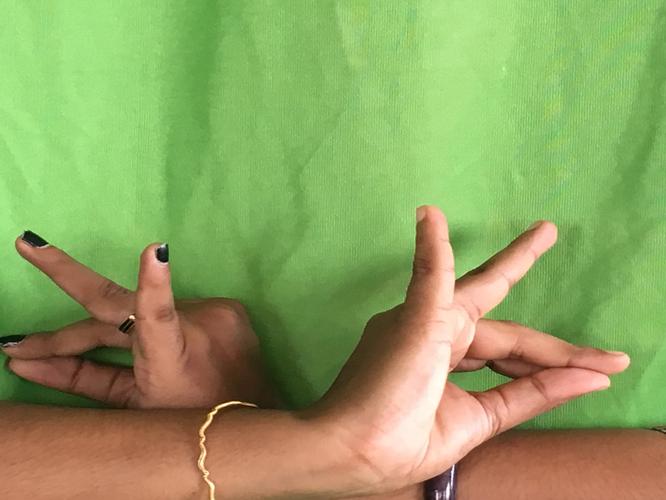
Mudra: Katakavardhana
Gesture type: double_hand